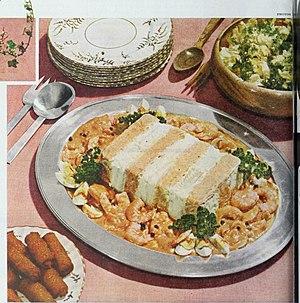
En cuisine, une timbale renvoie à un moule à soufflé métallique haut et rond, ainsi qu’à la préparation culinaire faite dans ce moule.